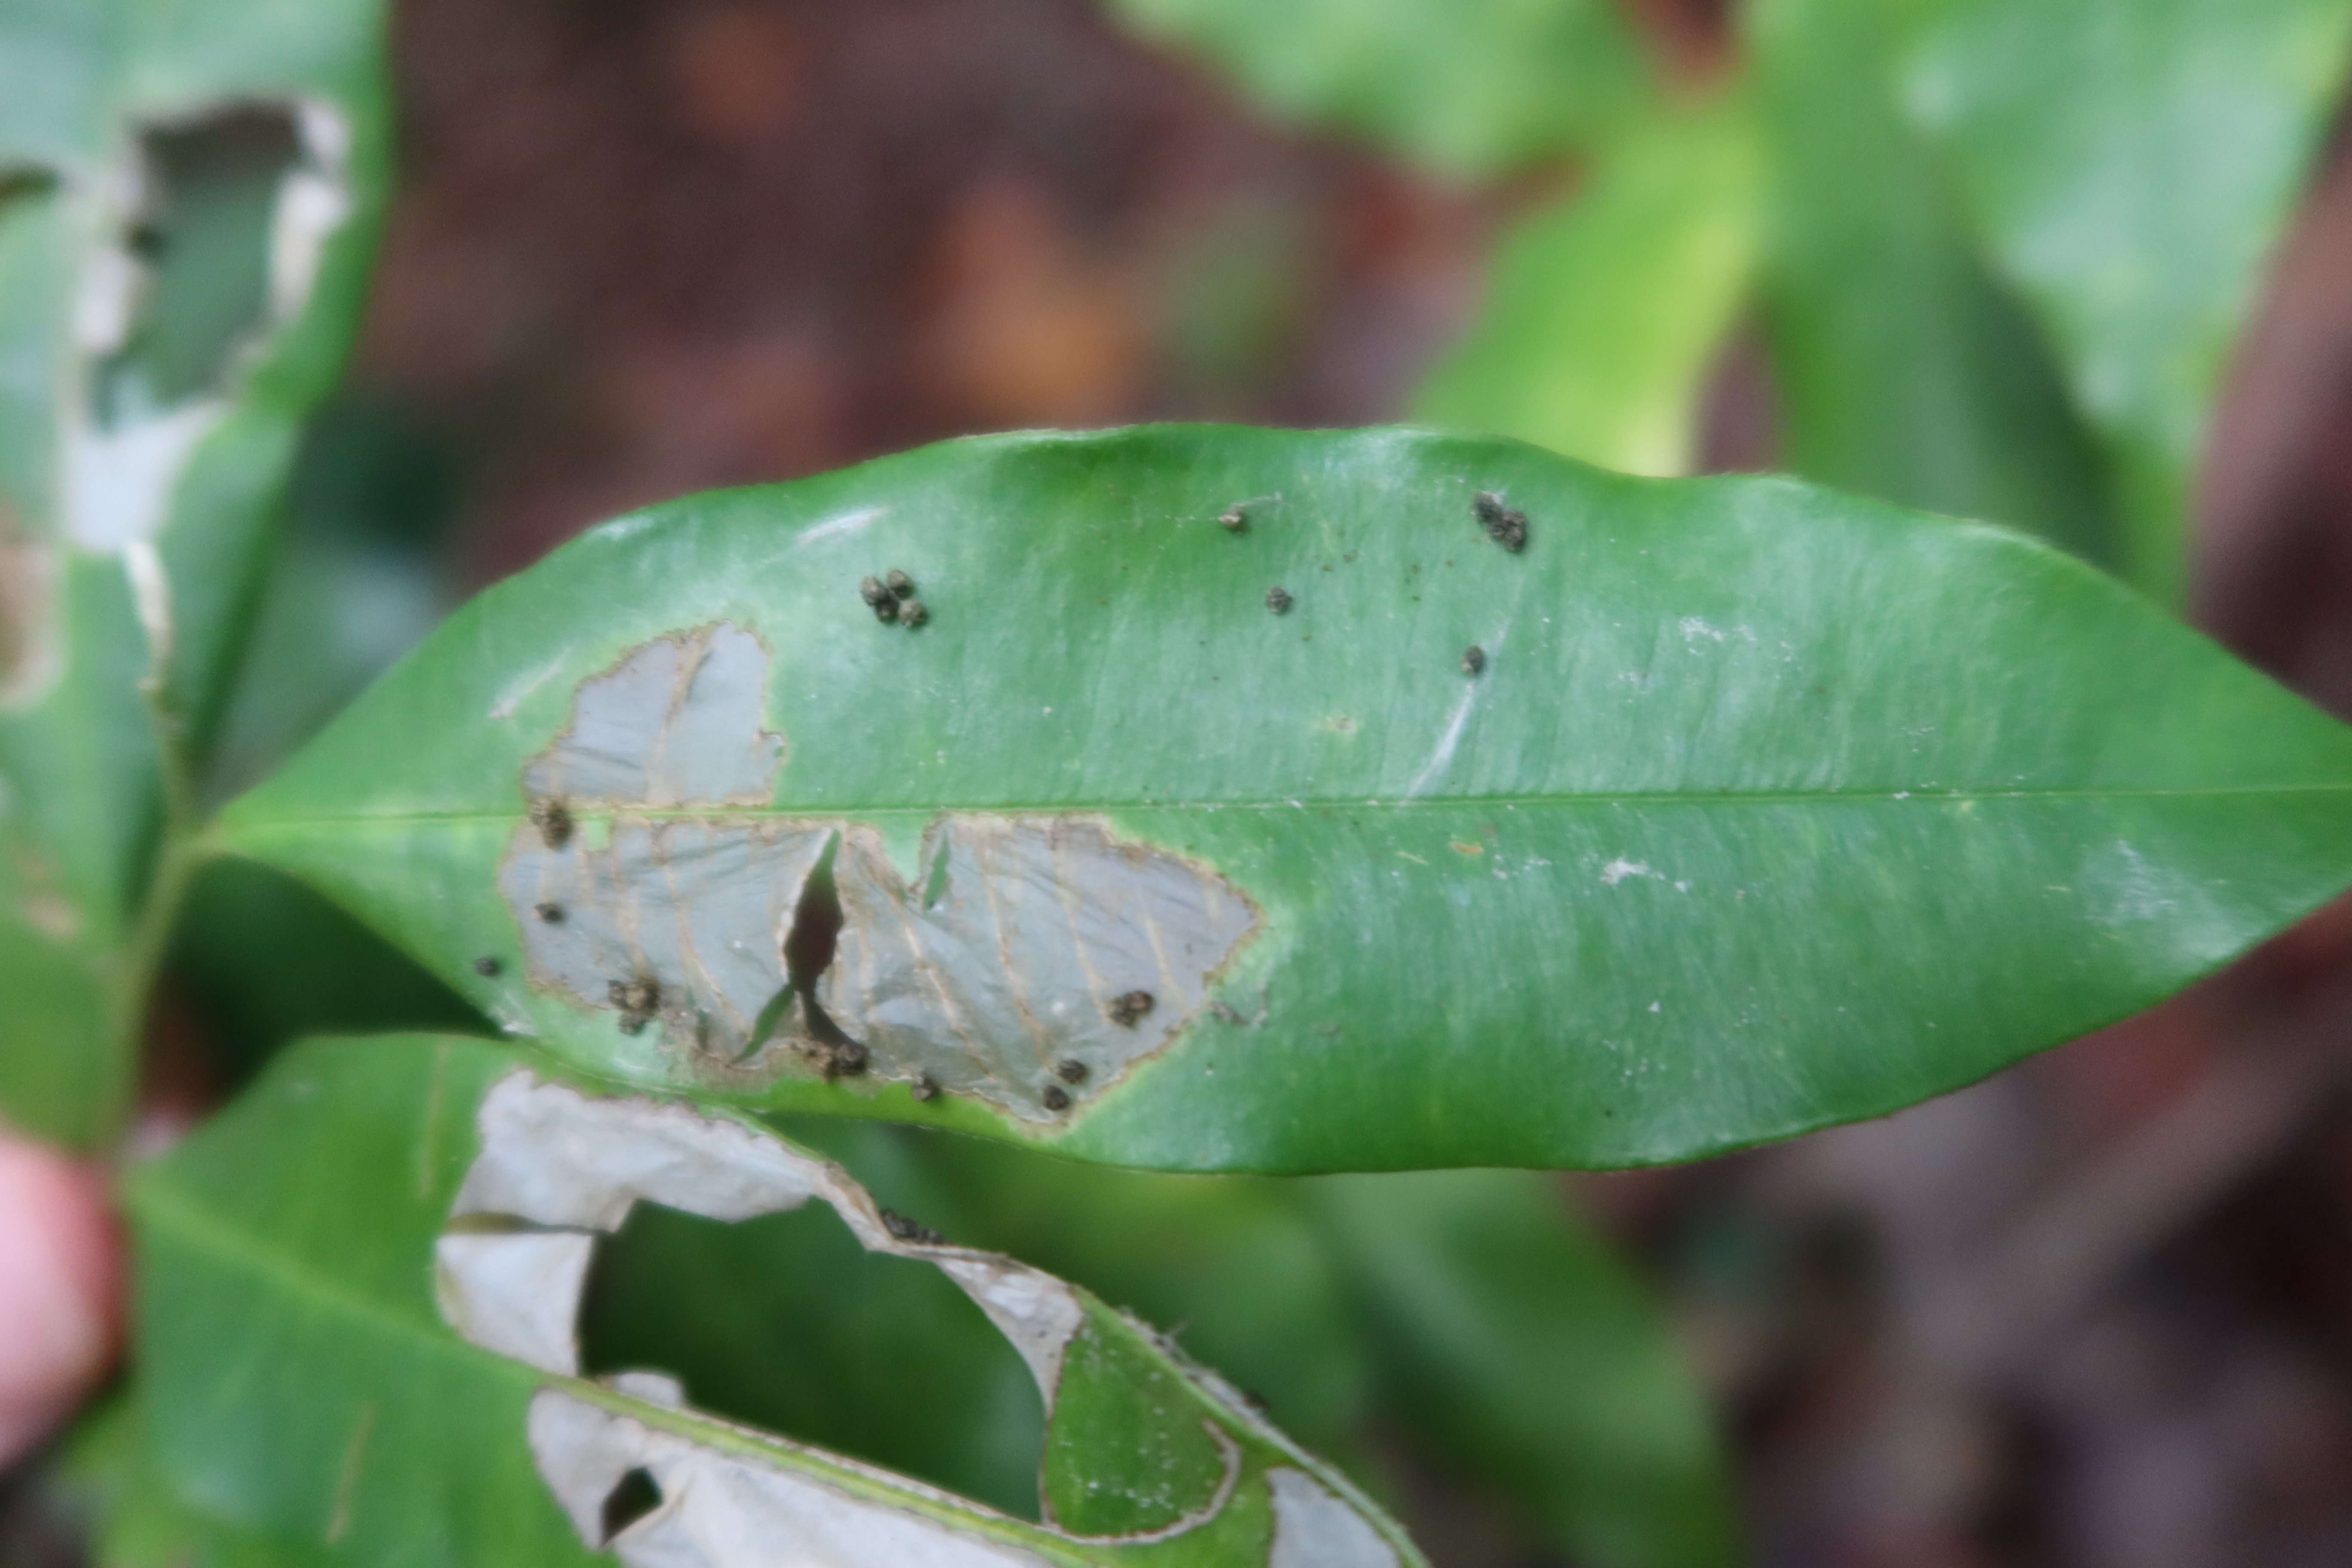
Label: Translucent lesion